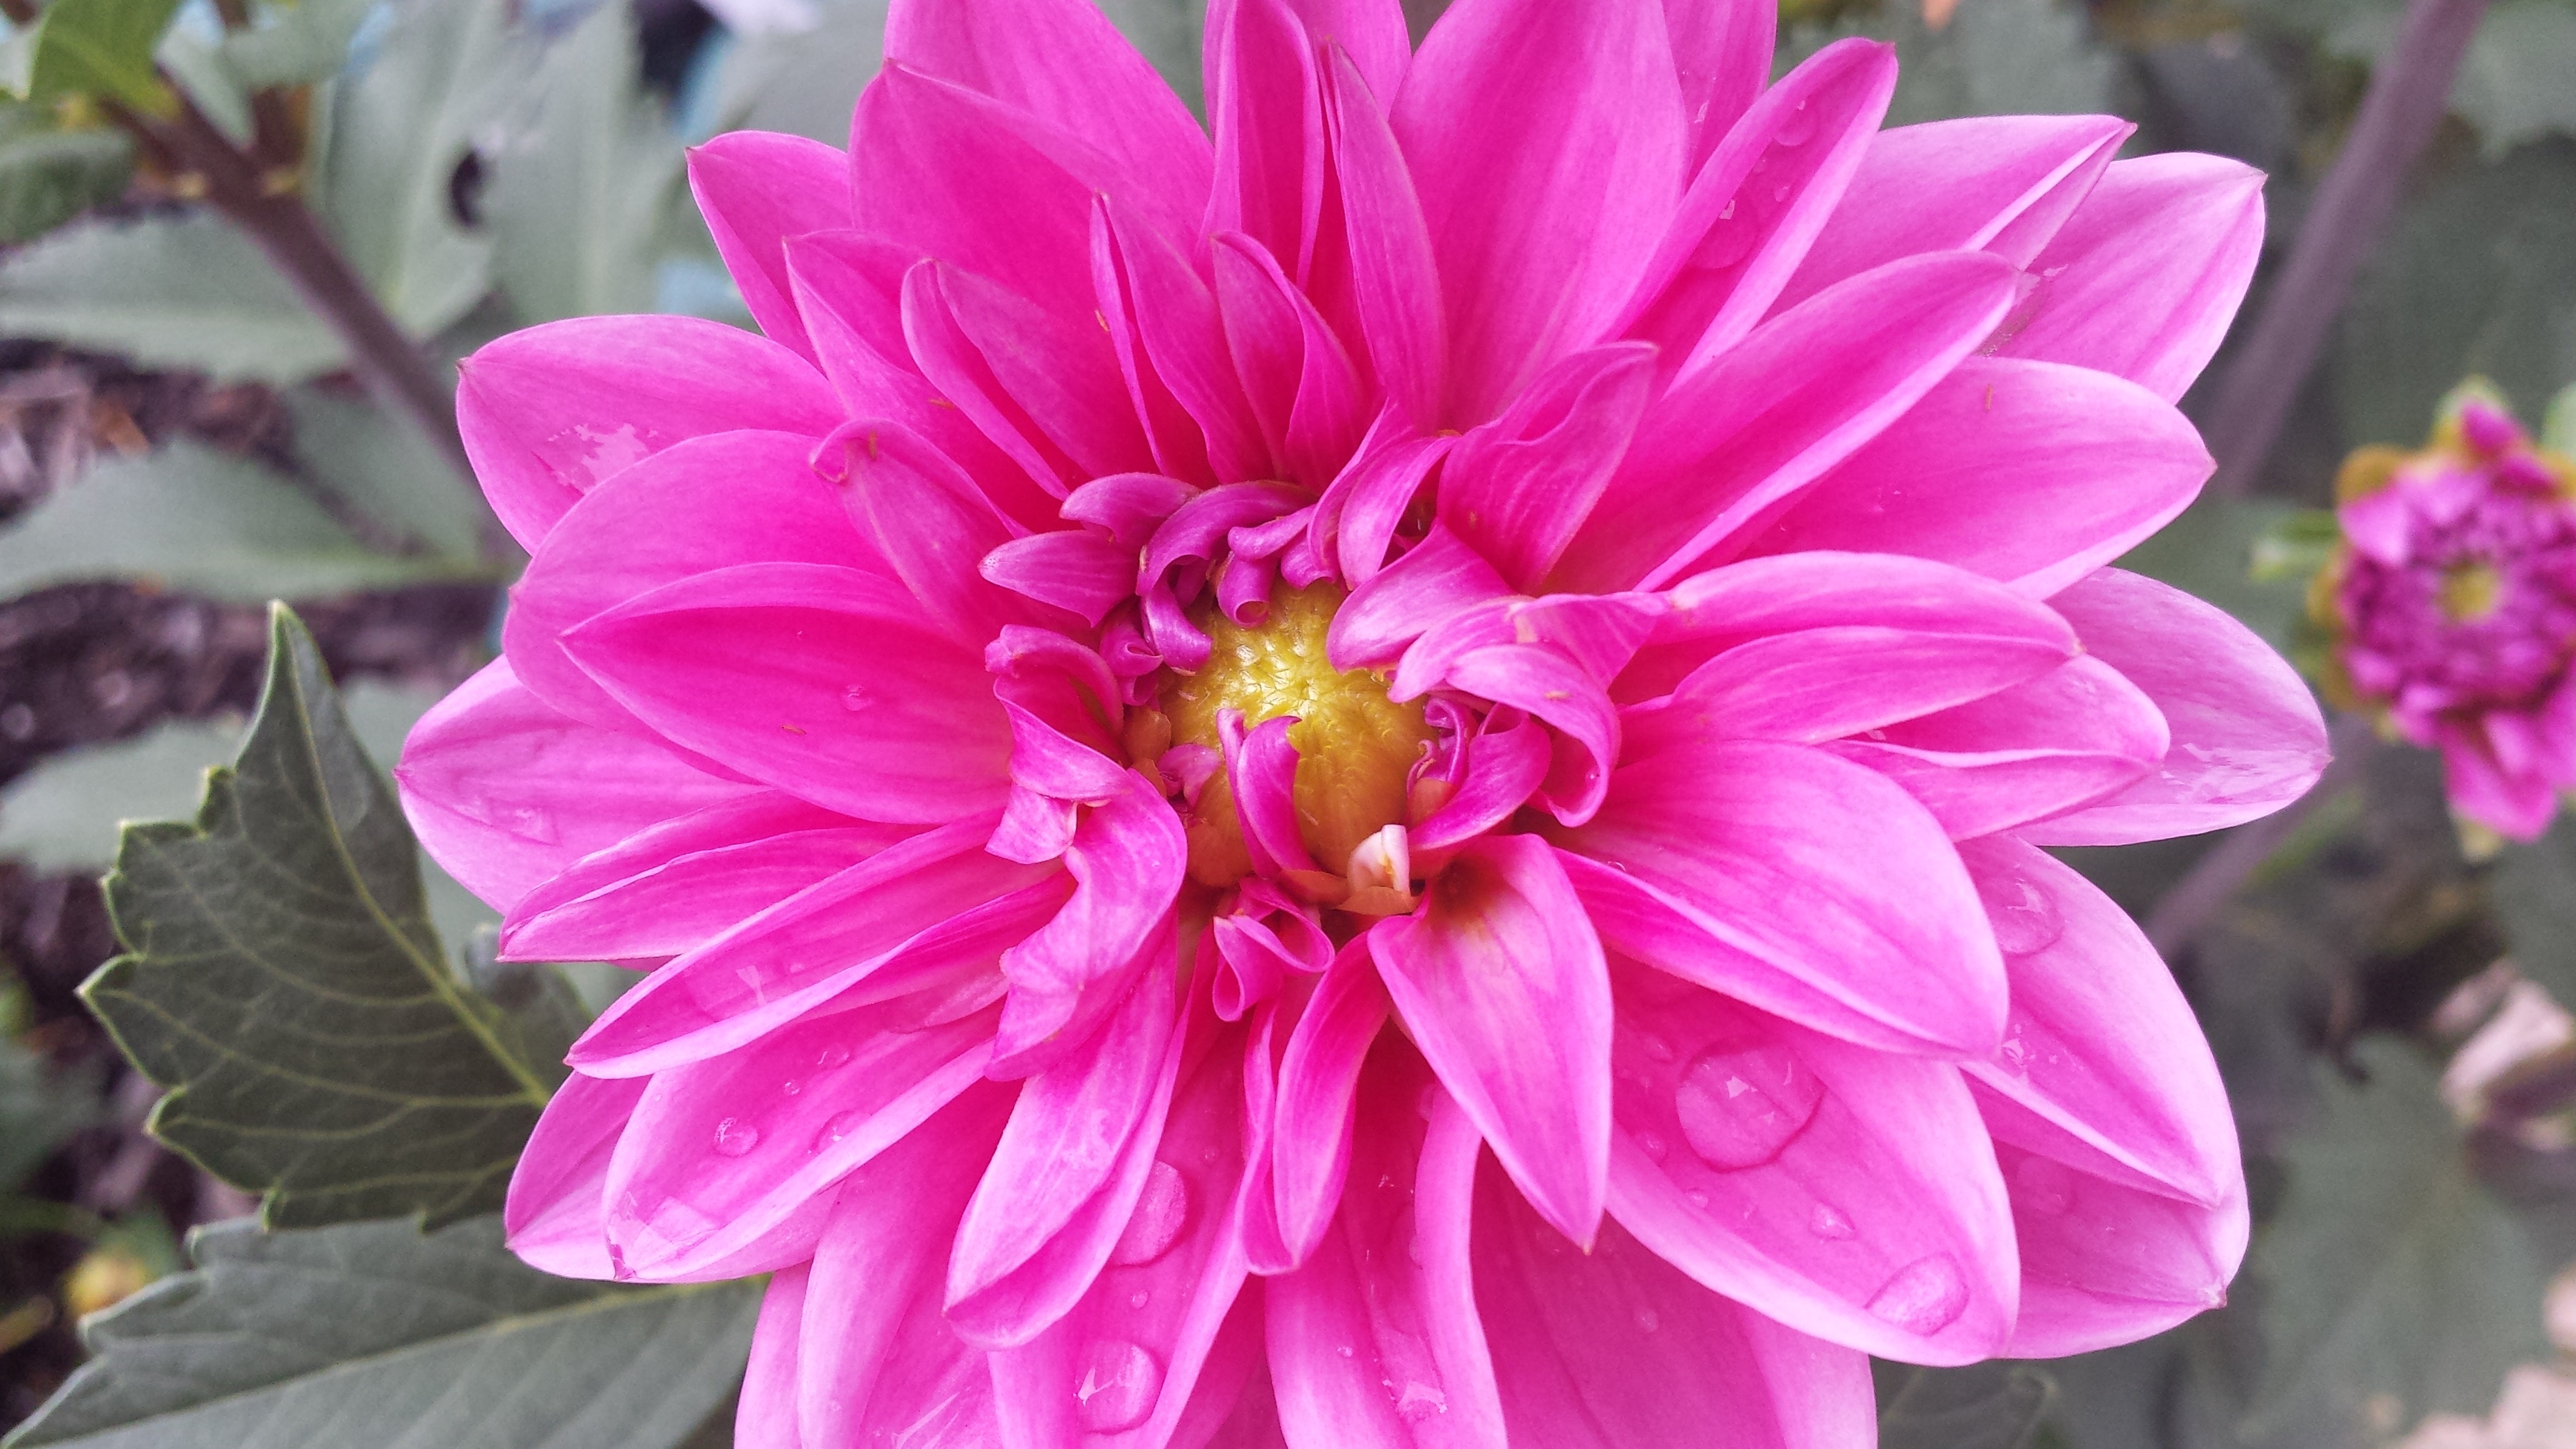
blossom, plant, flower, petal, bloom, summer, spring, blooming, pink, flora, dahlia, outside, petals, flowering plant, daisy family, annual plant, land plant